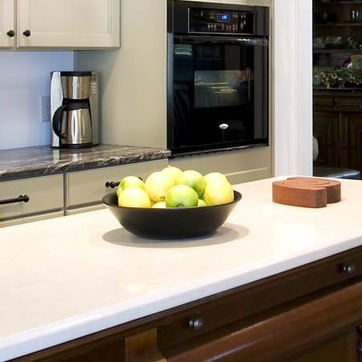
Material: food